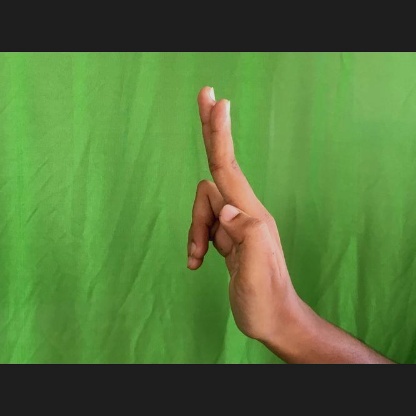
Mudra: Ardhapathaka